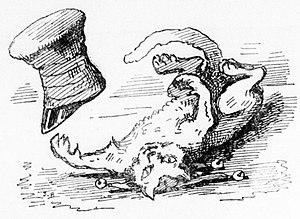
Casquette à pont, illustration du journal Le Triboulet (1879)
La casquette à trois ponts, autrement appelée « casquette à pont » ou encore la « Desfoux », est une haute casquette de soie noire surmontée d’une calotte évasée et plus ou moins bouffante.